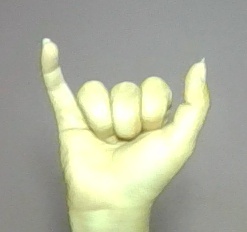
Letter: ya